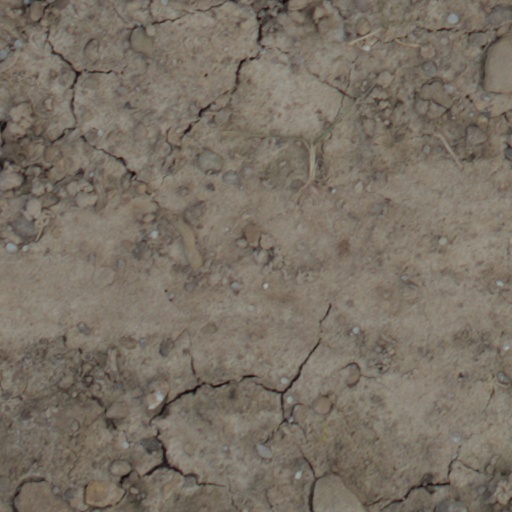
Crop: wheat